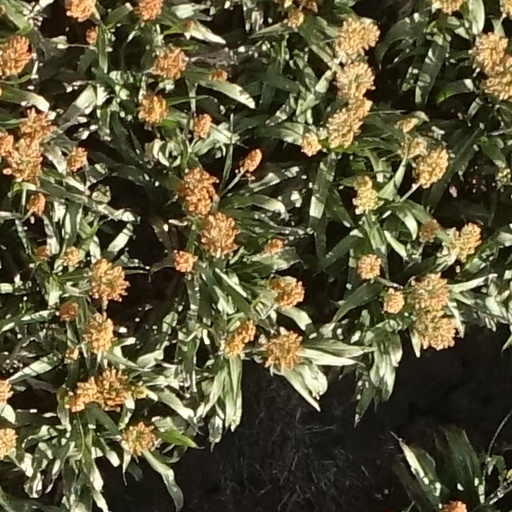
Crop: sorghum